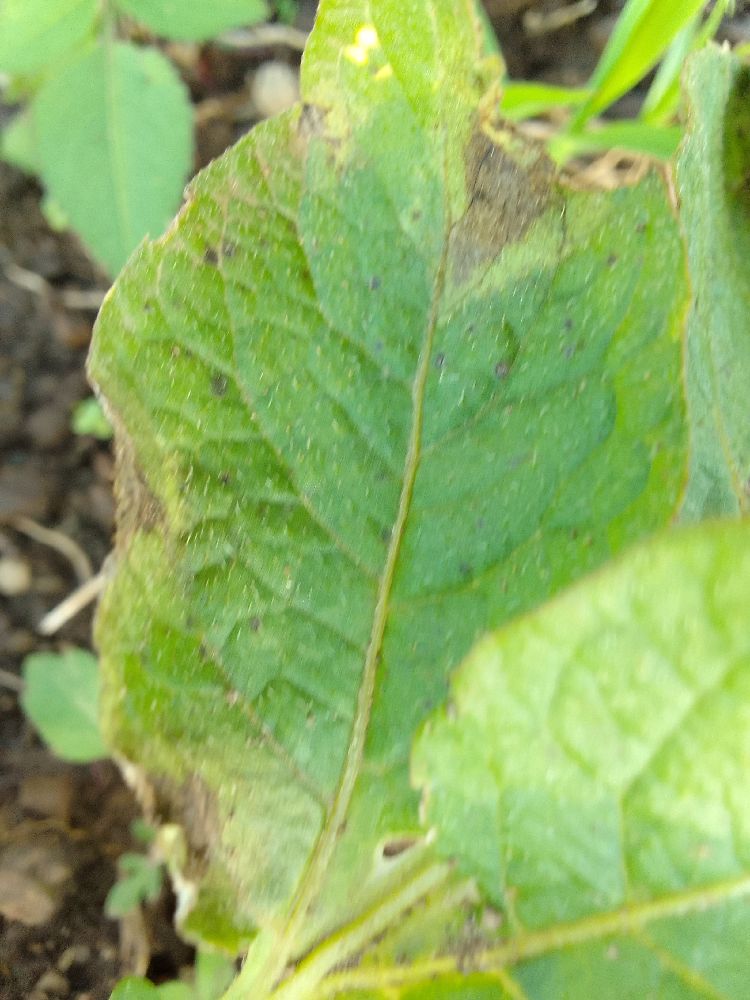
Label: Late blight